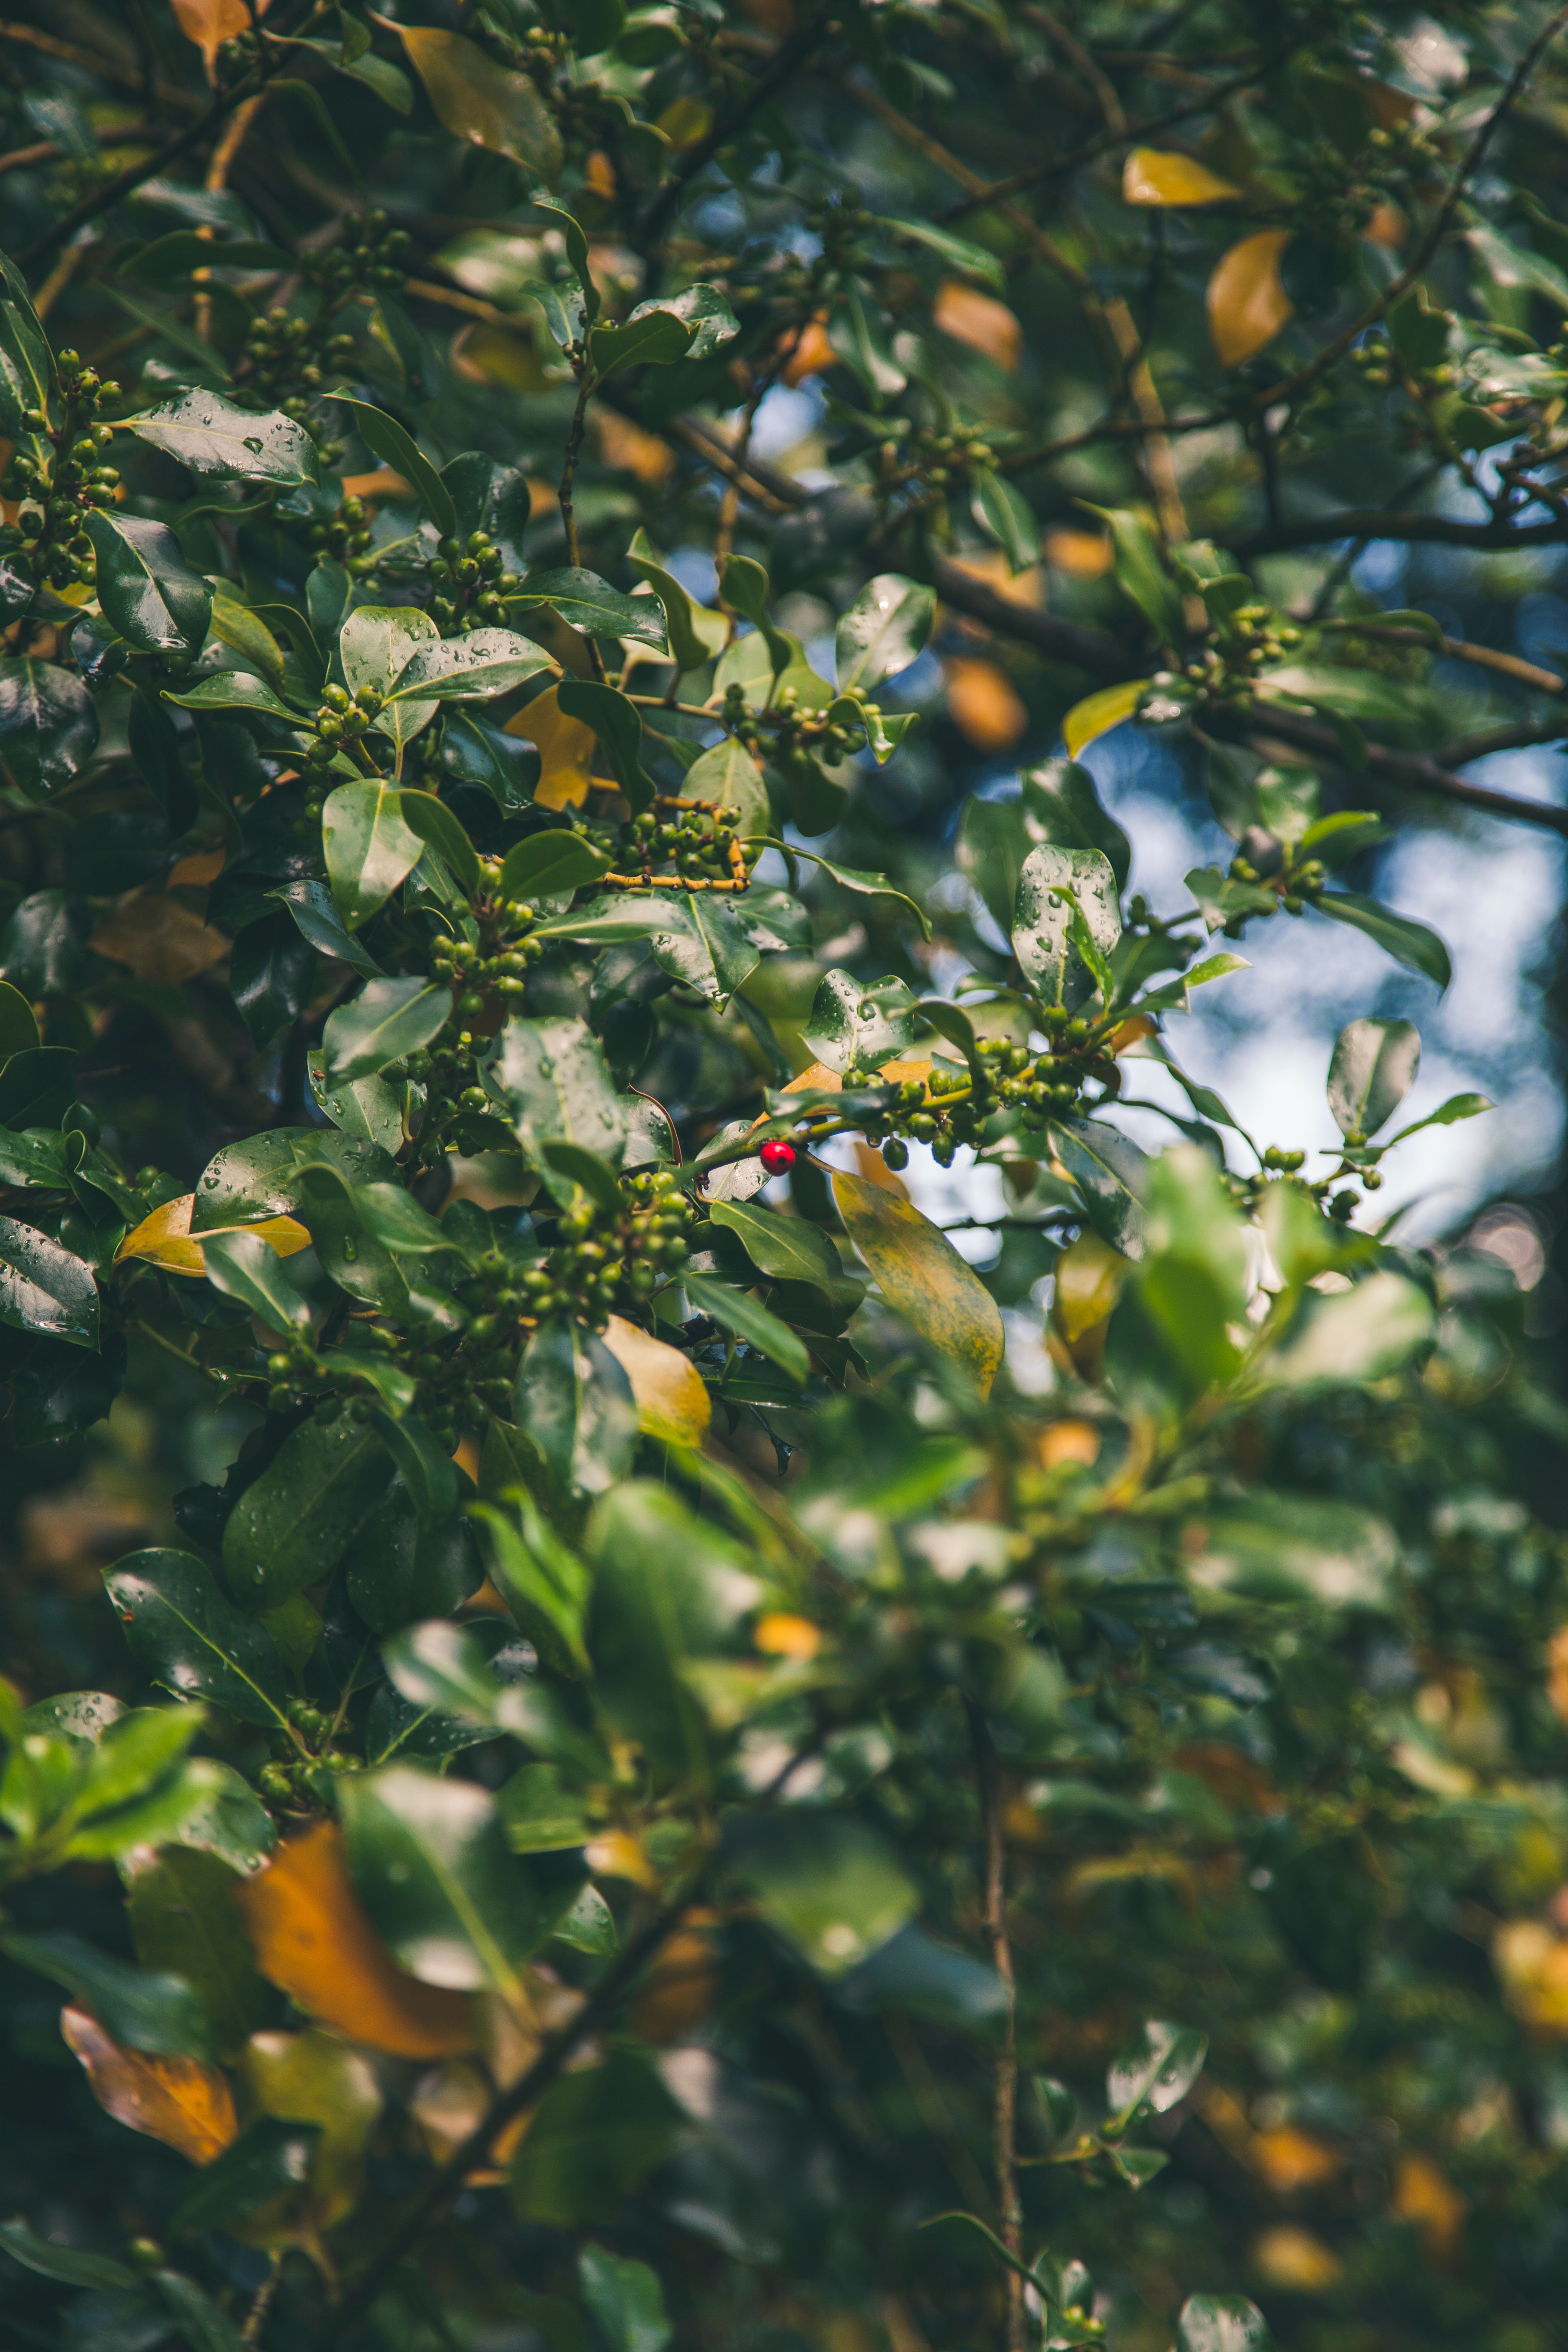
plant, flower, tree, leaf, orange, botany, branch, fruit tree, woody plant, flowering plant, sunlight, citrus, autumn